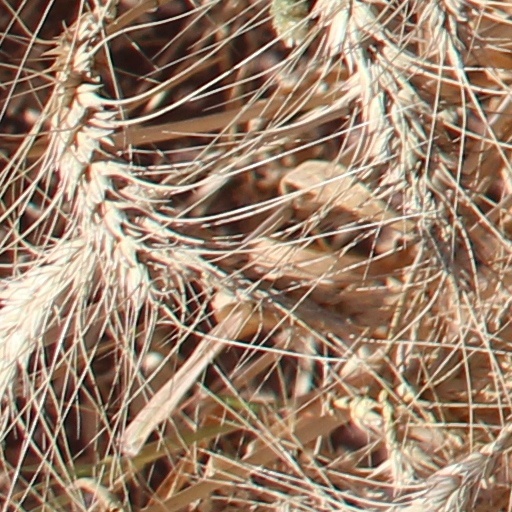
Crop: wheat